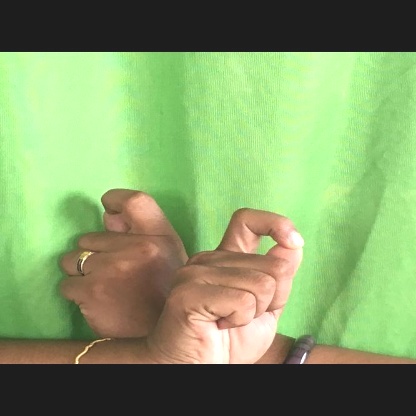
Mudra: Berunda